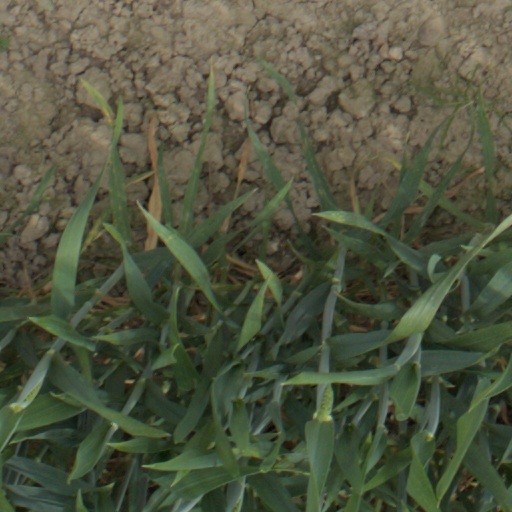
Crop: wheat